RAF Andrews Field

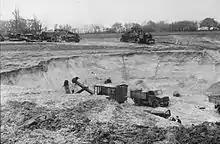
Photograph of construction of RAF Andrews Field by the 819th Engineer Battalion (Aviation) of the United States Army during 1942.

Andrews Field was the first of fourteen "Type A" airfields built by the United States Army Air Forces in the United Kingdom during the Second World War. Originally designated as "Great Saling", the facility was built by the United States Army 819th Engineer Battalion (Aviation), which began work on the field during July 1942.